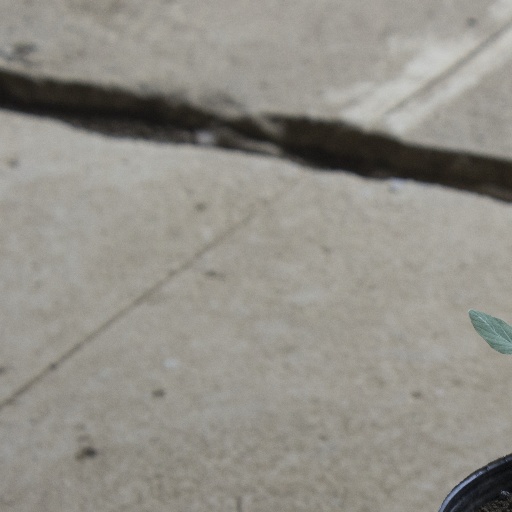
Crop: soybean